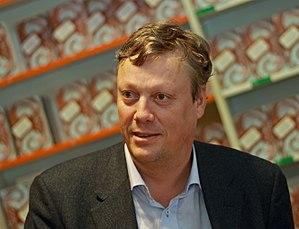
Jonas Jonasson, né le 6 juillet 1961 à Växjö, est un écrivain et journaliste suédois.